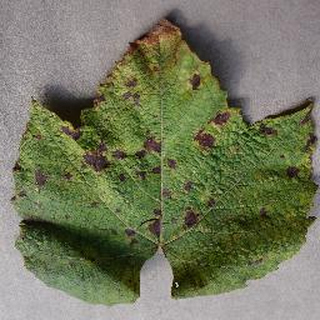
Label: grape_leaf_blight